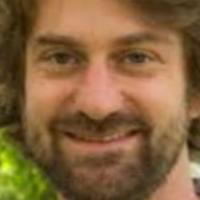
Age group: age 21-30